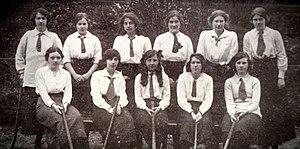
Jane Mathison Haining est une missionnaire de l'Église d'Écosse à Budapest, en Hongrie. Elle est reconnue en 1997 par Yad Vashem en Israël comme une Juste parmi les nations pour avoir risqué sa vie pour aider Juifs durant l'Holocauste.